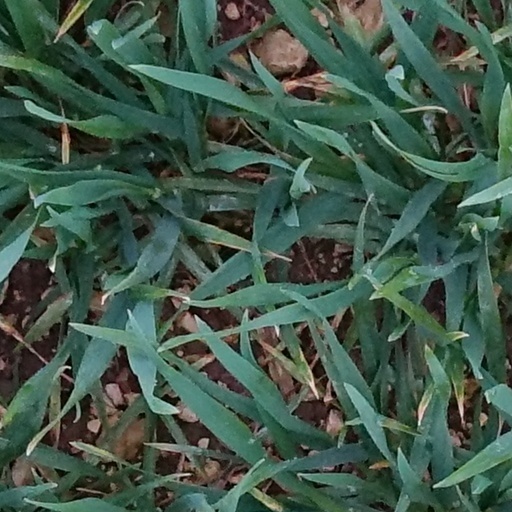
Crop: wheat